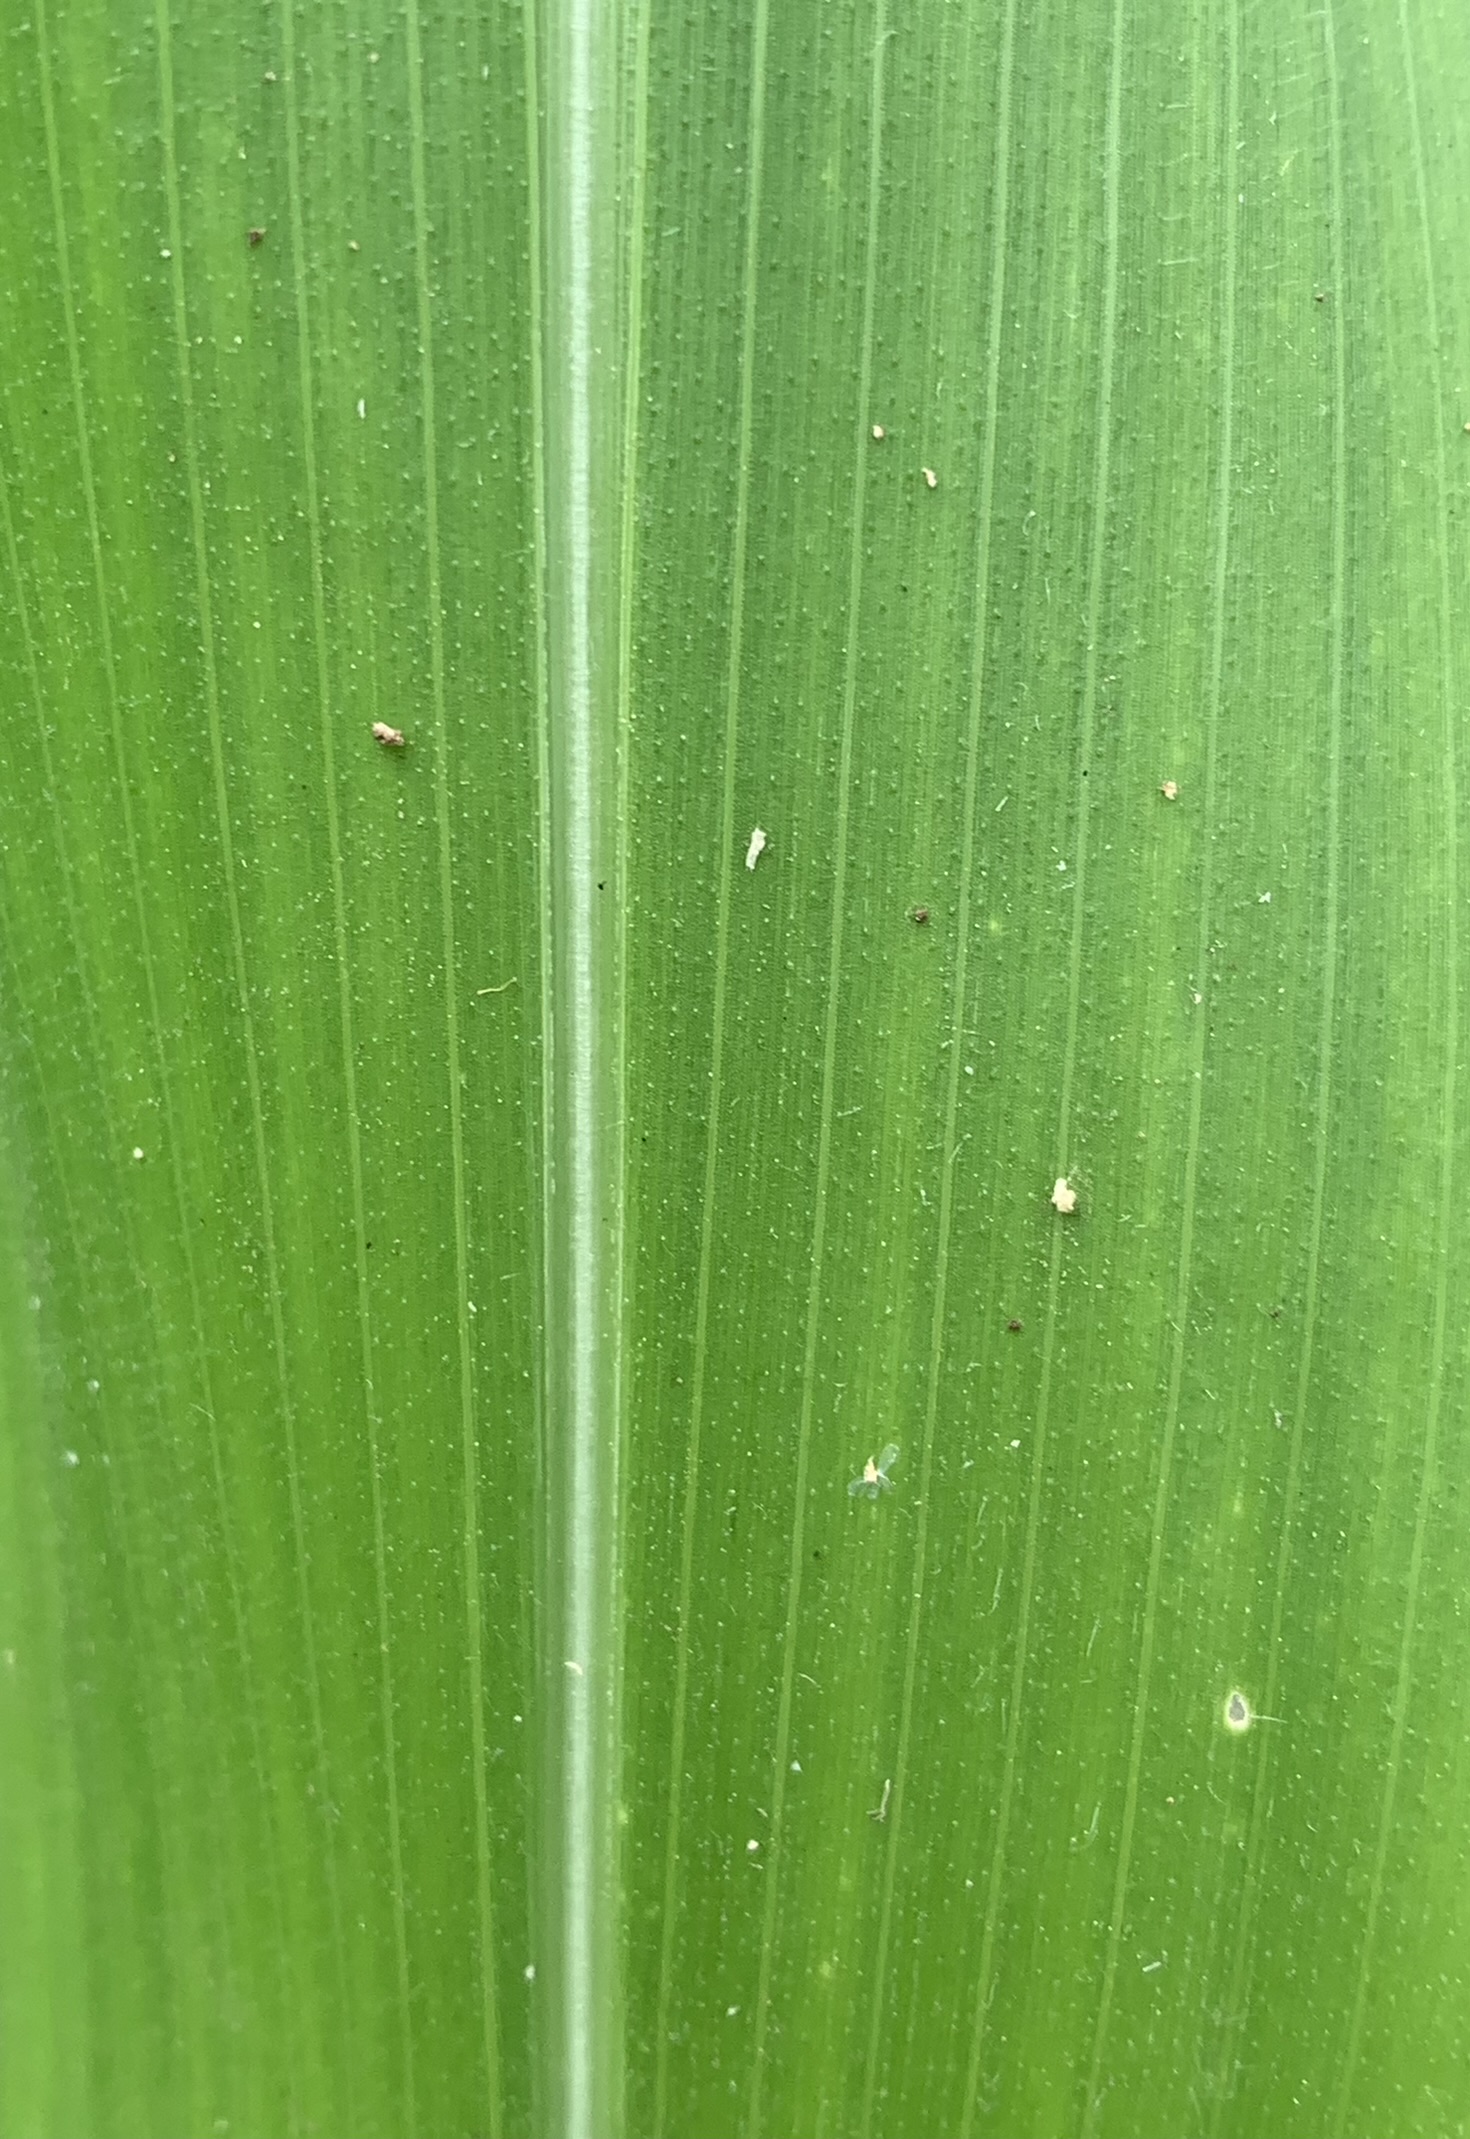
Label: Healthy